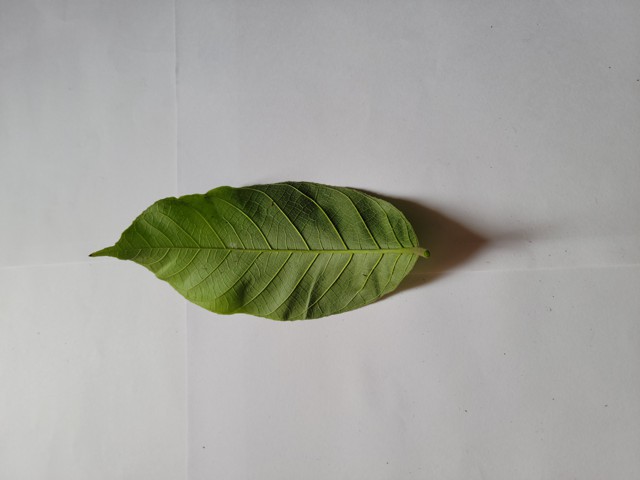
Plant: chapalish